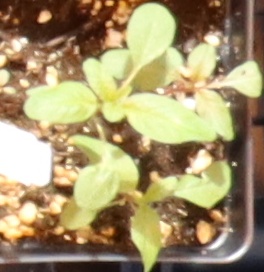
Label: Waterhemp